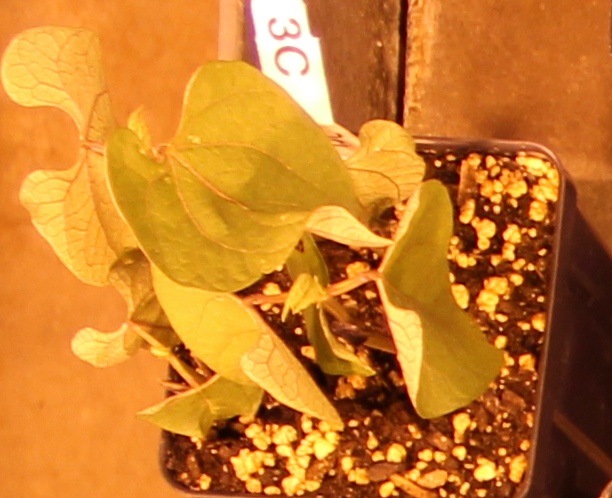
Label: Blackbean